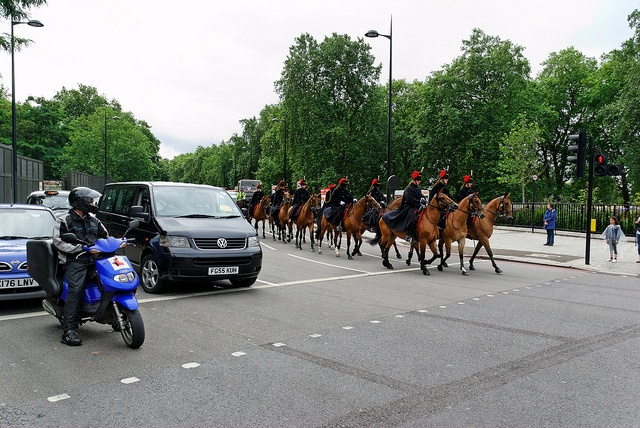
A group of parade horses walking down a street.
A parade of men riding horses in a double line accompanied by law enforcement
A group of men riding horses on a traffic filled street.
A troop of uniformed horse riders travel in formation beside the other lanes of traffic.
A parade of brown horses walk down a street while traffic sits in the opposite lane.